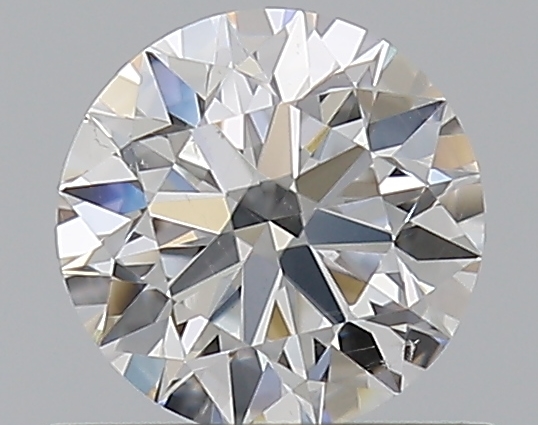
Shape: round
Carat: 0.53
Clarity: SI1
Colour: D
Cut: EX
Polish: EX
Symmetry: EX
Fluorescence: N
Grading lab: GIA
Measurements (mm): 5.17 x 5.19 x 3.19